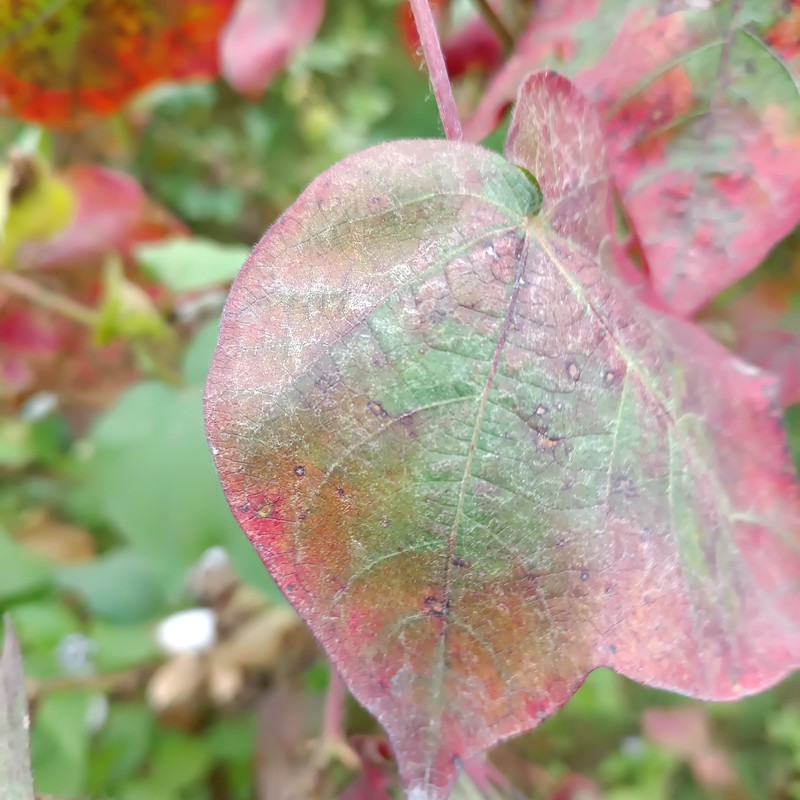
Label: Leaf Redding